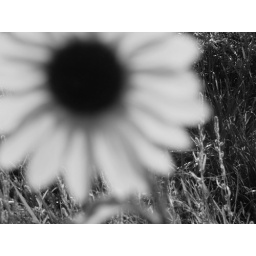
This was a sunflower...but I thought it looked great in black and white